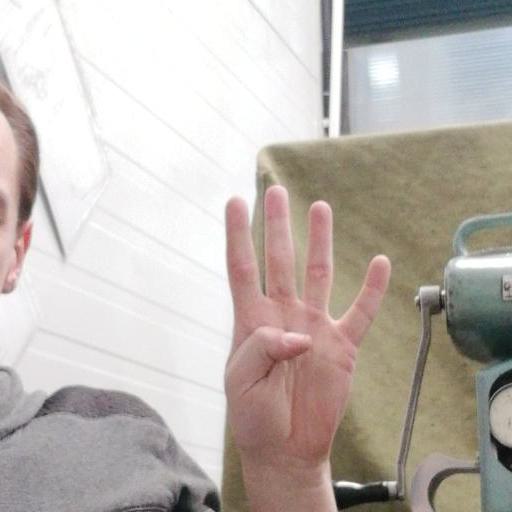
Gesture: four